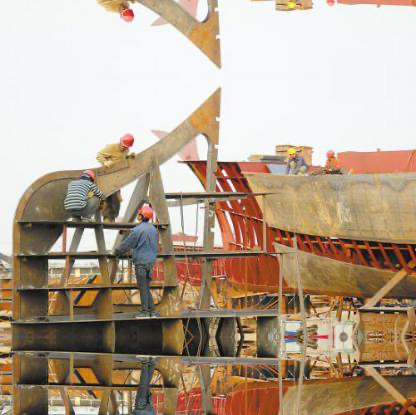
Objects in the image:
label: helmet
label: helmet
label: helmet
label: helmet
label: helmet
label: helmet
label: helmet
label: helmet